Ferdinand Marcos

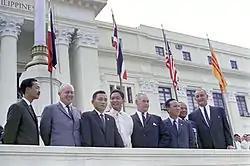
The attending leaders of the Manila Summit Conference in front of the Congress Building in Manila, hosted by Marcos on October 24, 1966

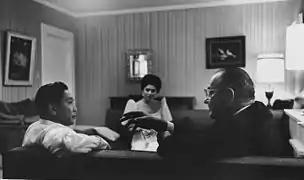
President Marcos (left) and his wife Imelda (center) meet with US President Lyndon B. Johnson (right) in Manila in October 1966.

Marcos ran a populist campaign emphasizing that he was a medalled war hero. In 1962, Marcos claimed to be the most decorated war hero of the Philippines by garnering almost every medal and decoration that the Filipino and American governments had established. Included in his claim of 27 war medals and decorations are those of the Distinguished Service Cross and the Medal of Honor. The opposition Liberal Party later confirmed that many of his war medals were awarded in 1962 to aid in his Senate election campaign. As a result, Marcos won the election.